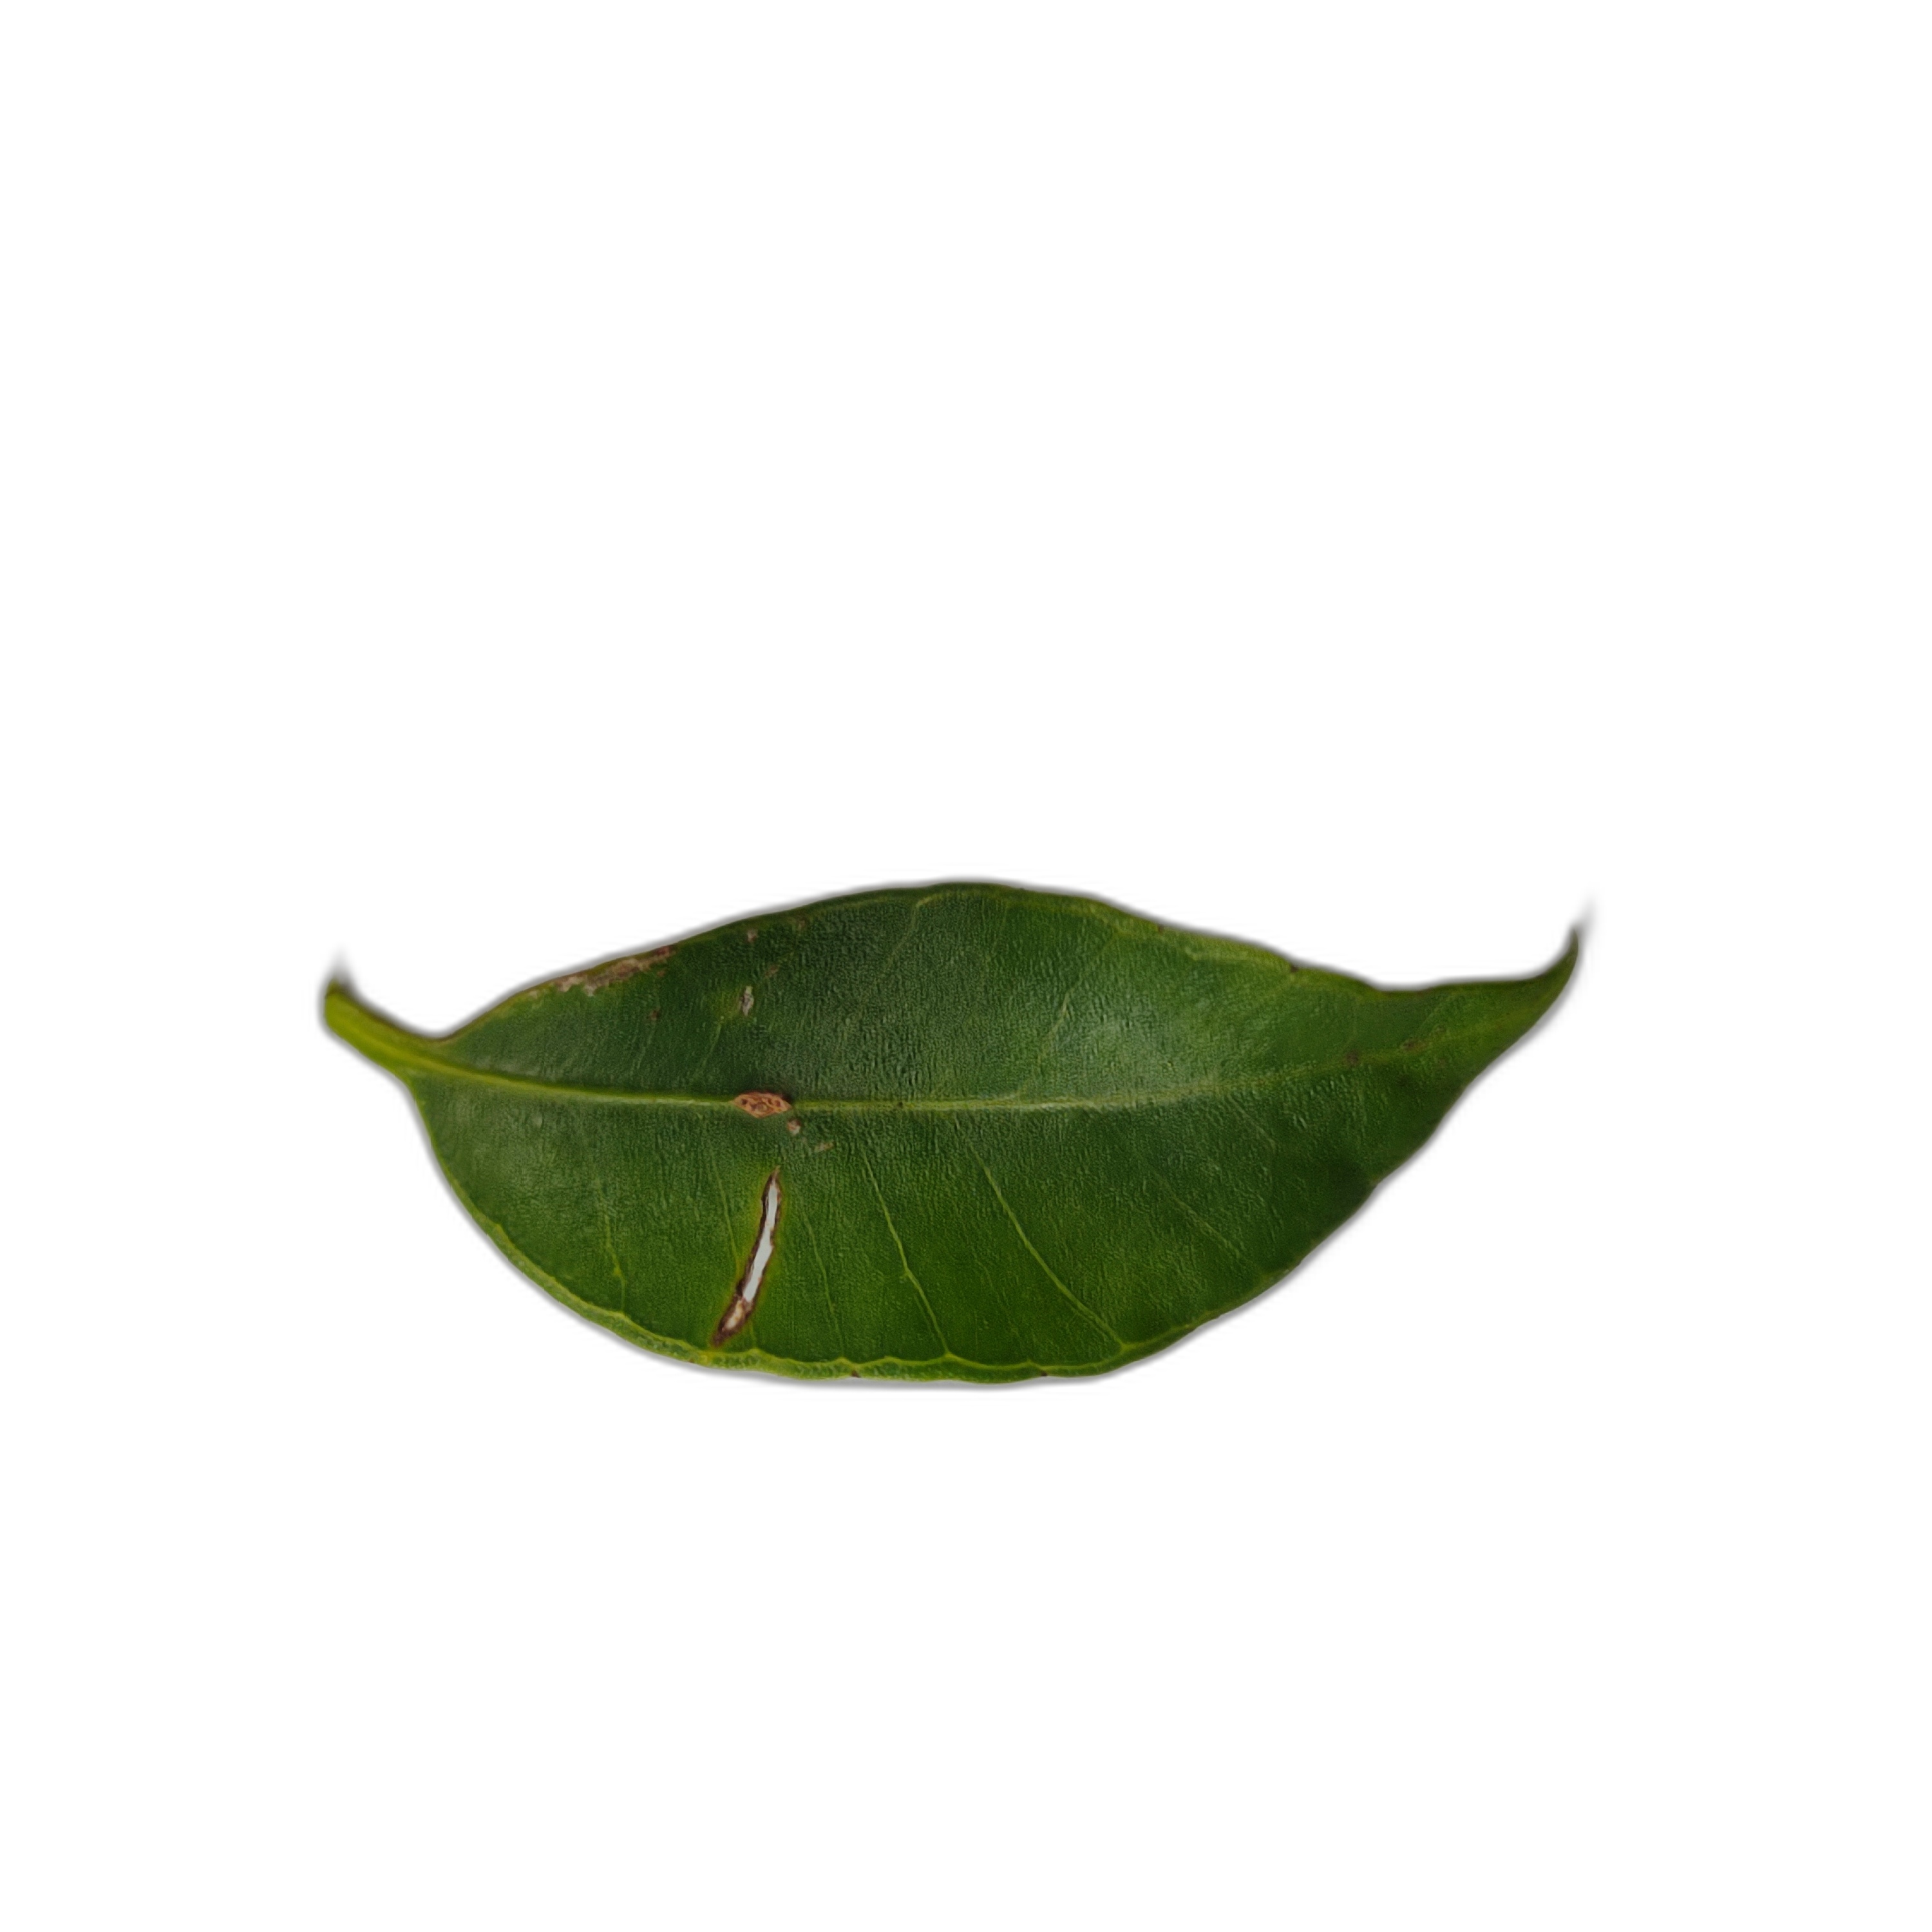
Label: healthy